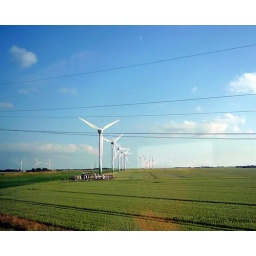
terug naar huis met de trein/ on way back home by train